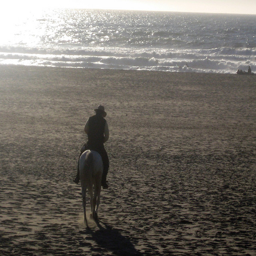
The man in a hat rides a horse on the beach.
A man is riding a horse on the beach.
Horse and rider walking on sandy beach at ocean.
A person in a cowboy hat riding a horse on the beach.
A man riding a horse on top of a sandy beach.